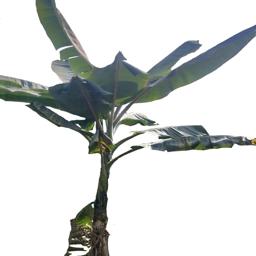
Label: MALBHOG LEAF